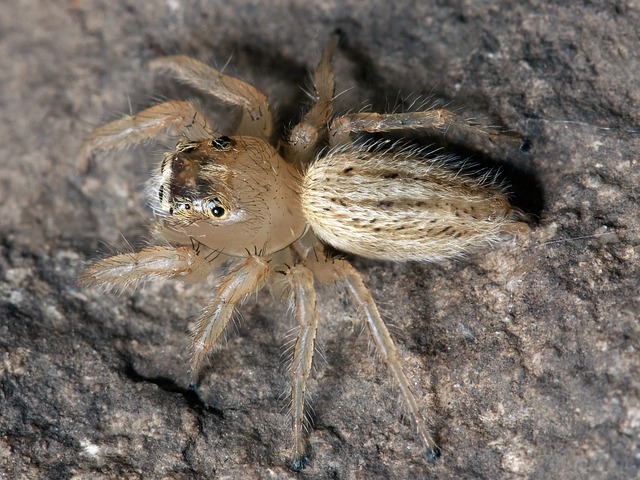
Label: spider